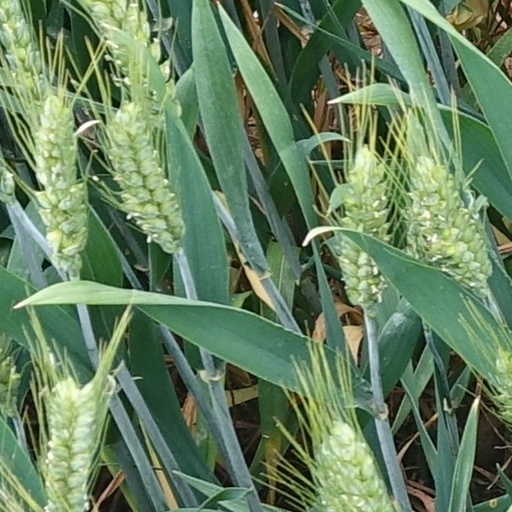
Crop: wheat